The Keyboard Company

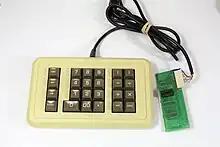
The Keyboard Company's numeric keypad, with daughter board

In late 1979 or early 1980, the company released its first peripheral, an external numeric keypad for the Apple II. The core demographic of Apple II's initial marketing efforts was the accounting industry; due to the first Apple II's lack of a numeric keypad, Muller felt that his would fill a niche. The Keyboard Company's numpad proved popular among VisiCalc users, with author Roger E. Clark writing that the numpad was "a superb peripheral device that we use daily and sincerely recommend". Clark also noted that installation was easy, requiring no soldering, which would have voided the user's warranty with Apple. The keypad package included a daughterboard, which could be inserted into a free space within the Apple II's chassis. The ribbon cable connecting the Apple II's keyboard was then removed and connected to a similar header on the daughterboard. A ribbon cable was provided connecting the numpad to the daughterboard via another header.